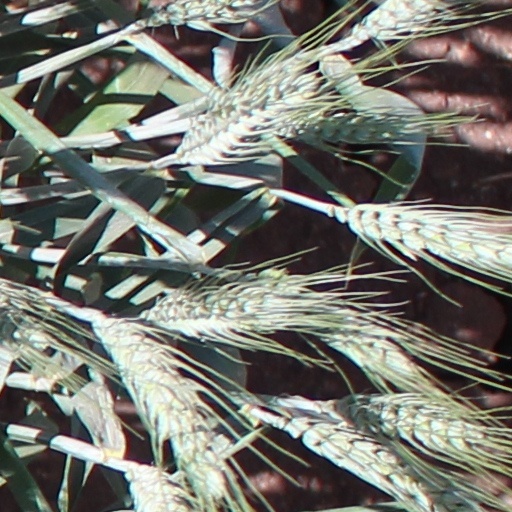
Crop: wheat